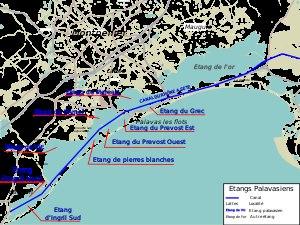
L'étang d'Ingril est un étang appartenant au complexe lagunaire des étangs palavasiens. Il se trouve sur la côte languedocienne entre les communes de Vic-la-Gardiole et Frontignan.
Les étangs palavasiens sont une série d'étangs côtiers liés entre eux constituant un complexe lagunaire.
L'étang de Vic est un étang appartenant au complexe lagunaire des étangs palavasiens. Il se trouve sur la côte languedocienne entre les communes de Vic-la-Gardiole, Mireval et Villeneuve-lès-Maguelone.